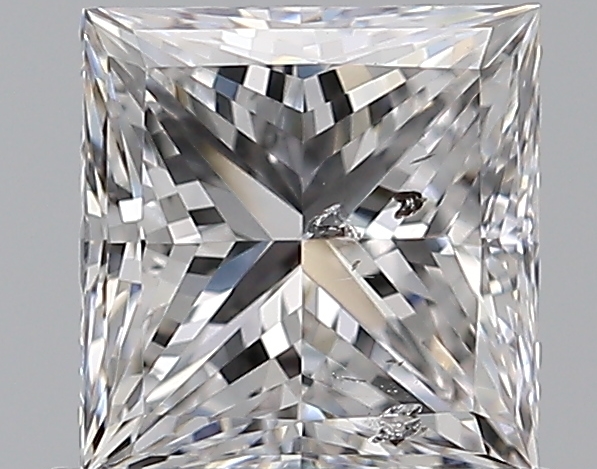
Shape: princess
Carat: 1.01
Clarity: I1
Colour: E
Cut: EX
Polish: VG
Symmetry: VG
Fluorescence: N
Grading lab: GIA
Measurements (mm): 5.56 x 5.4 x 3.99